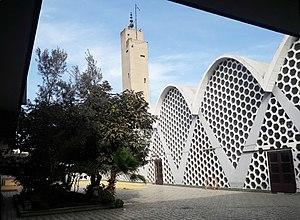
Photo de l'intérieur de la mosquée Assuna construite à Casablanca au Maroc en 1966 par l'architecte Jean-François Zevaco